USS Donald Cook

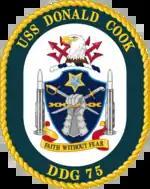

On June 12th, 2024, USS Donald Cook along with USS Truxtun, USS Delbert D. Black, Coast Guard Cutter, the Stone, and a Boeing P-8 maritime patrol aircraft were deployed to track a Russian naval flotilla sailing less than 30 miles off the coast of Key Largo, Florida. The flotilla was expected to arrive the same day in Havana, Cuba for naval and air exercises.